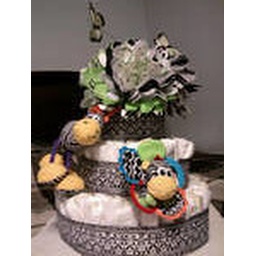
black n white with lime splash diapercake. loved by the mom to be.